Tomioka-mae Station

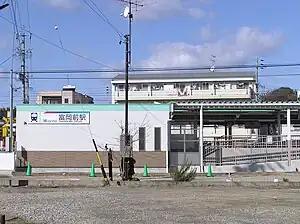
Tomioka-mae Station in February 2010

is a railway station in the city of Inuyama, Aichi Prefecture, Japan, operated by Meitetsu.